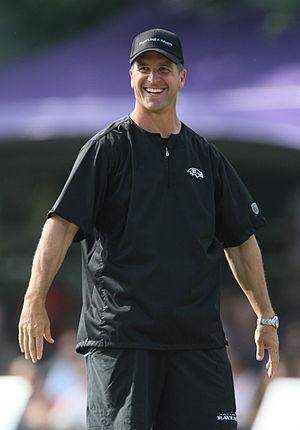
John Harbaugh est un entraineur américain de football américain. Il est l'actuel entraîneur des Ravens de Baltimore. Son petit frère, Jim Harbaugh est l'actuel entraîneur des Wolverines du Michigan.